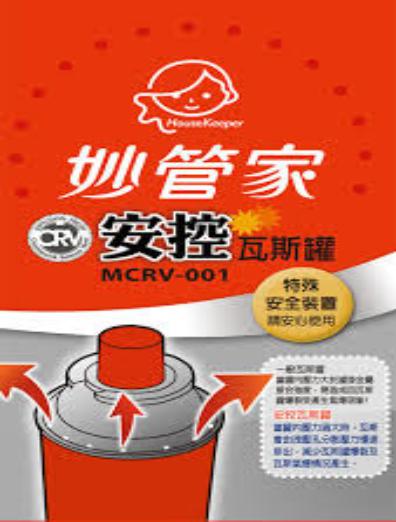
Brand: magicamah
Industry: Necessities